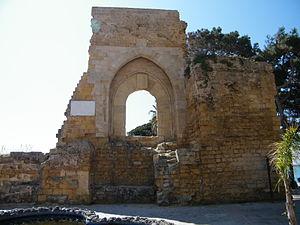
L’arche normande de Mazara del Vallo, était la porte d’accès en forme d’ogive du château construit par Roger Iᵉʳ de Sicile, après la libération en 1072 de la ville de la domination arabe, et démoli en 1880 pour la construction d’un jardin public, l’actuelle Villa Jolanda.
L’architecture normande de Sicile, ou architecture arabo-normande de Sicile, ou architecture normanno-arabo-byzantine désigne l'ensemble des édifices et décors architecturaux marqués par l’interaction conjointe des cultures normande, arabe et byzantine après la conquête par les Normands de la Sicile, dès 1061, jusqu’aux environs de 1250. Cette architecture se caractérise par des apports à la fois ornementaux mais aussi structurels dans la conception des bâtiments religieux, publics, ou palatiaux.